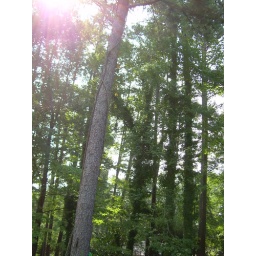
Tall trees in back of house